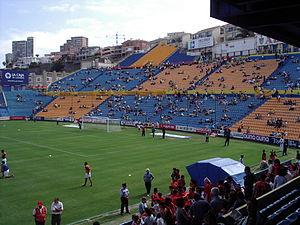
L'Estadio Insular était un stade multi-usages situé à Las Palmas en Espagne.